List of extinct bird species since 1500

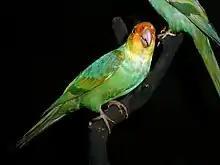
A mounted specimen of a Carolina parakeet, the Museum Wiesbaden, Germany

Mauritius blue pigeon, "Alectroenas nitidissima" (Mauritius, Mascarenes, c. 1830s)